Community-led housing

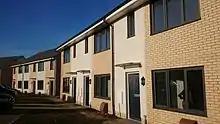
A community-led housing project in Leicester.

Community-led housing (baugruppen: Germany, projets d'habitat participatif: France, habitat groupé: Belgium. social production of habitat: Latin America) is a method of forming future residents into a 'building group' who contribute to the design and development of new housing to meet their longer term needs, rather than leaving all design decisions to a developer looking to maximise the immediate financial return.